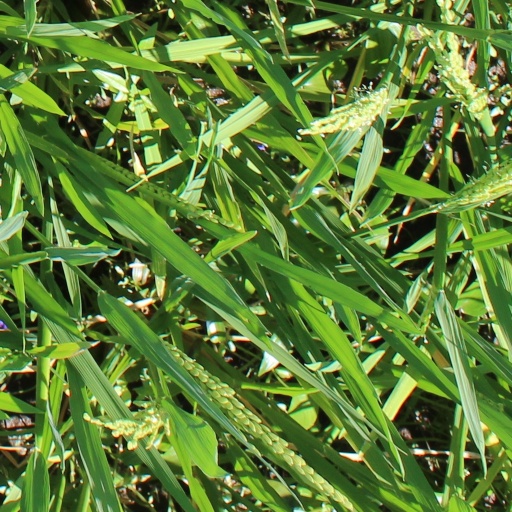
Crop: rice